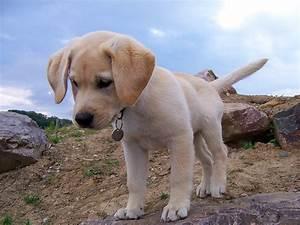
dog